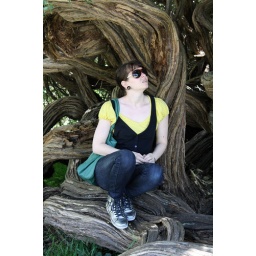
nicole in tree golden gate park 1